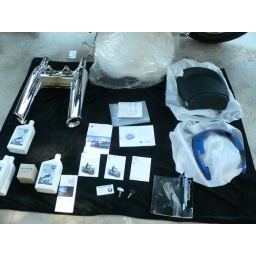
New windshieldnew seat in box with blue baselouder exhaust never installedbmw filter and oilmanualssales card and keys